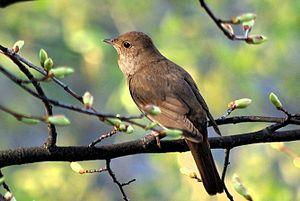
Luscinia luscinia de l'ancienne OuglitchУкраїнська: Соловей стародавнього Угличаالعربية: من القواطع الشتويَّة. شديدة الشبه بالهزار من حيث اللون، وتُقارب أبو الحنَّاء من حيثُ الحجم. يُمكن تمييزها عن الهزار لانعدام اللون الأمغر عند طرف ذيلها.Български: Северен славей